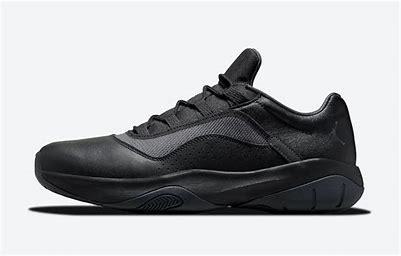
Brand: Jordan
Model: 11 Cmft